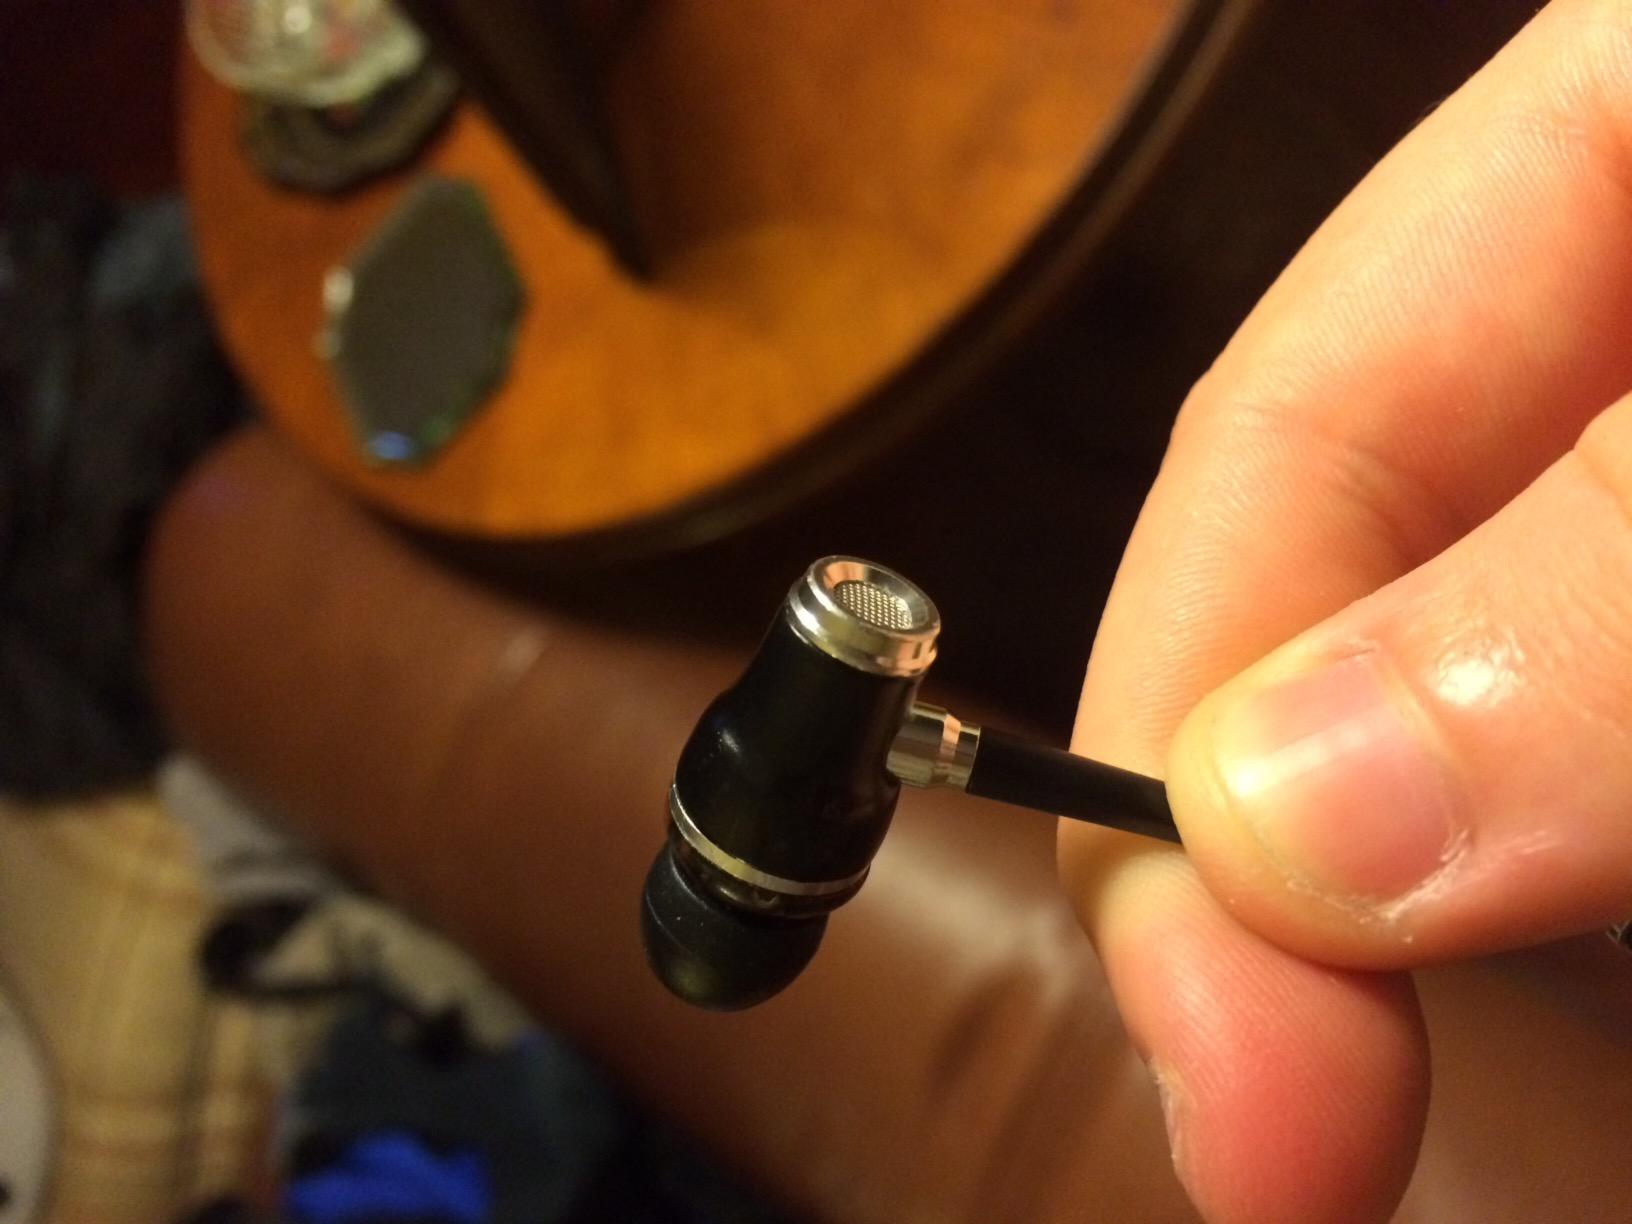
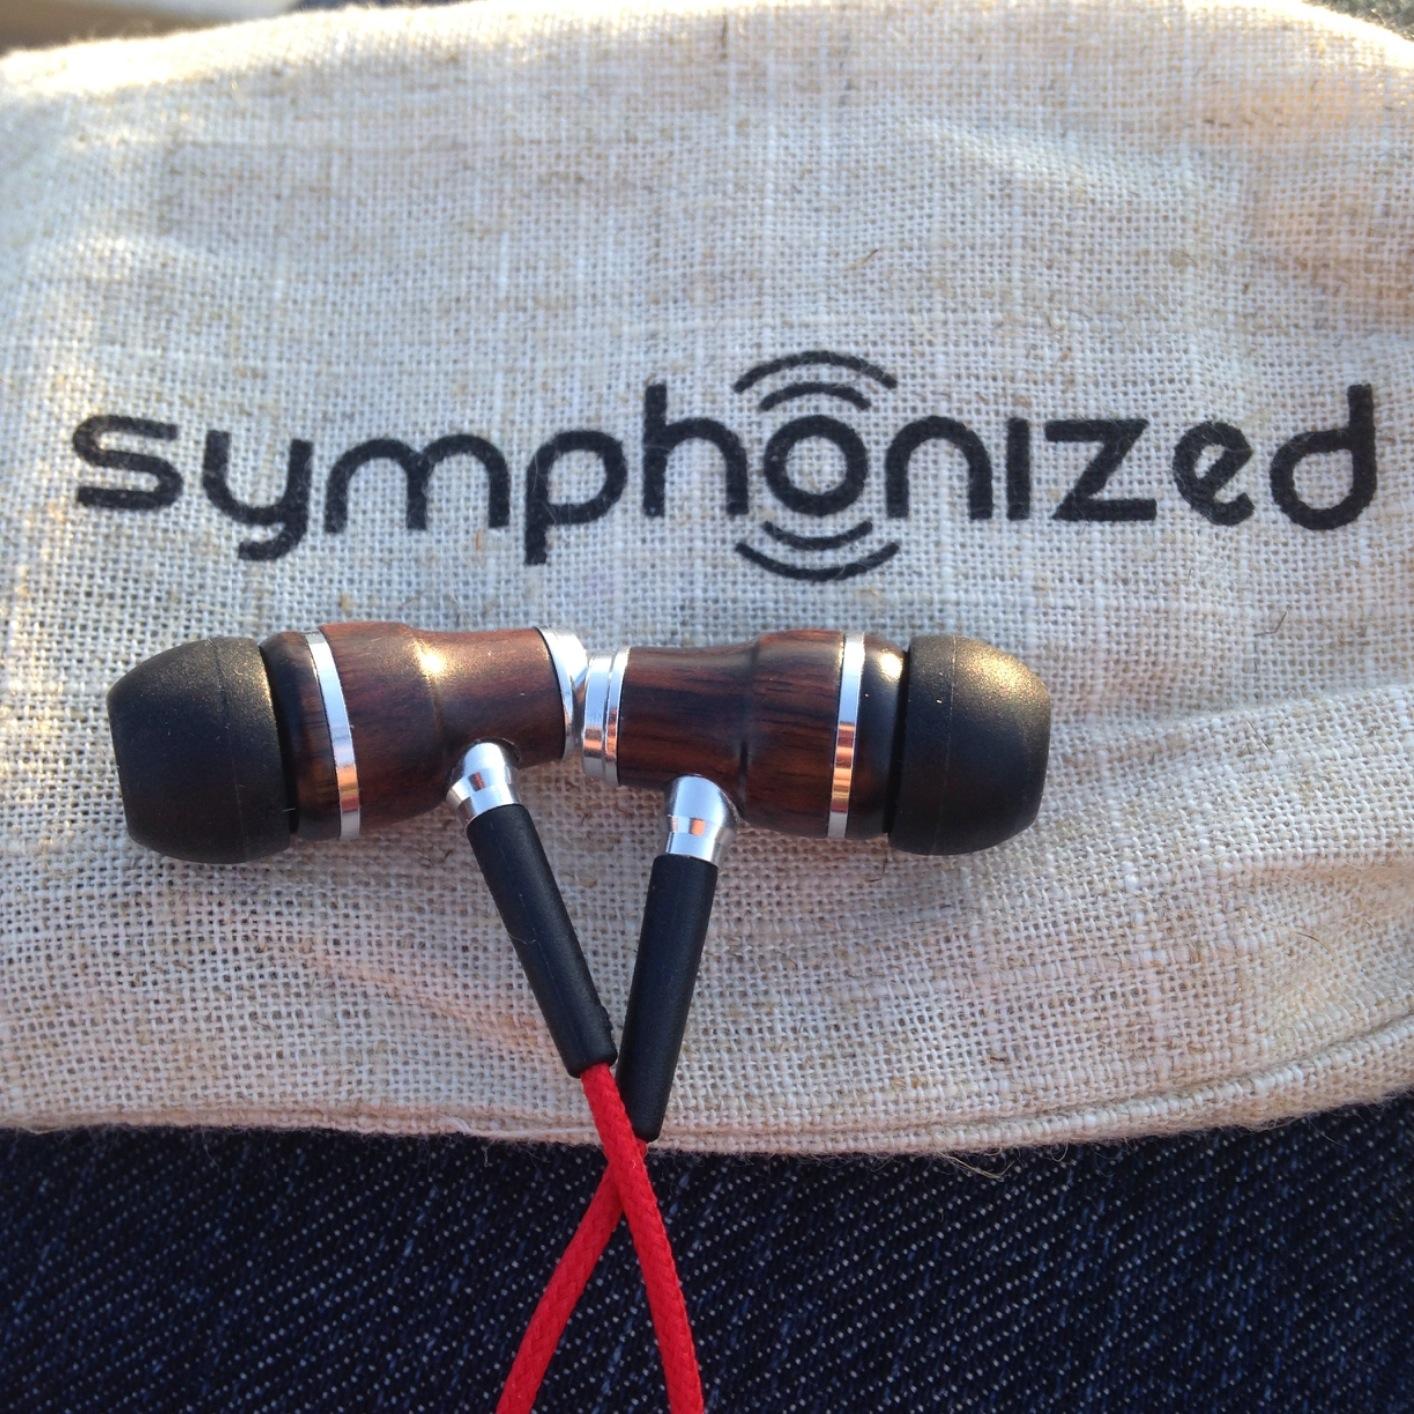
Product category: headphones
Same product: yes